Garnet (Final Fantasy)

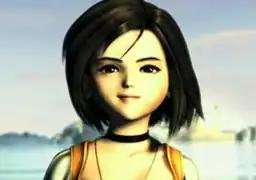
Garnet faces the camera, hair cut to chin level, with a light smile.

Garnet first appears in the video game "Final Fantasy IX" as one of its lead characters. She is a princess of Alexandria Castle, and the daughter of Queen Brahne. Protagonist Zidane Tribal and others come to kidnap her, and she reveals to them that she wants to be kidnapped for her own purposes. When her and her kidnappers' identities are revealed, the Queen orders her soldiers to attack the stage, but Garnet and her kidnappers are able to escape. Along with her and her kidnappers, a knight named Adelbert Steiner and a Black Mage named Vivi Ornitier join them. She is captured by a monster when their ship crash lands in a forest, from which the others help her escape. Garnet assumes a different identity and calls herself 'Dagger' after seeing Zidane's dagger.